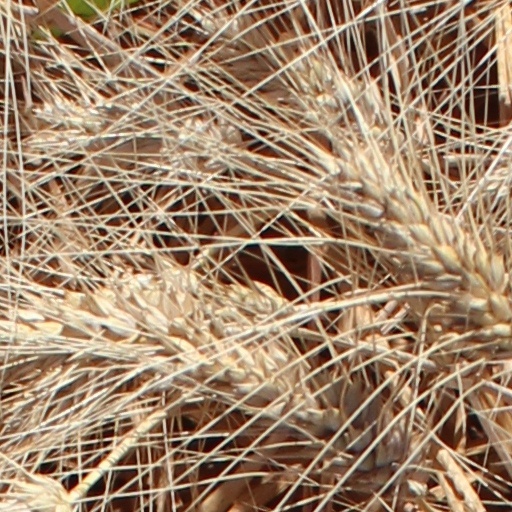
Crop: wheat